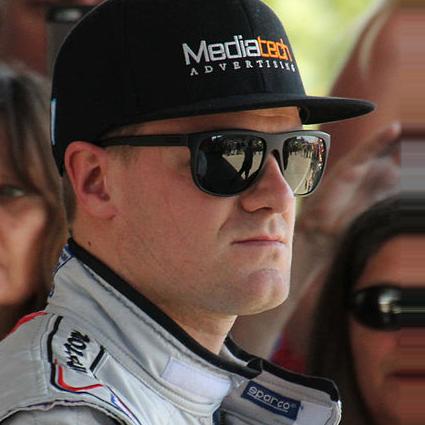
Age: 27